Miss Teen USA 2016

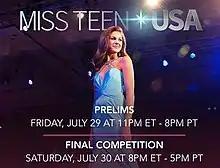
Promotional banner featuring Katherine Haik

Miss Teen USA 2016 was the 34th Miss Teen USA pageant, was held at The Venetian Theatre in Las Vegas, Nevada on July 30, 2016. The pageant was webcast on the Miss Universe website, Facebook page, and mobile app as well as on Xbox 360 and Xbox One consoles via Xbox Live. It was hosted by Miss USA 2015 Olivia Jordan and social media star Cody Johns, while "American Idol" winner Nick Fradiani performed.